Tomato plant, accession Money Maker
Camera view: bottom (45 deg); turntable rotation: 240 degrees
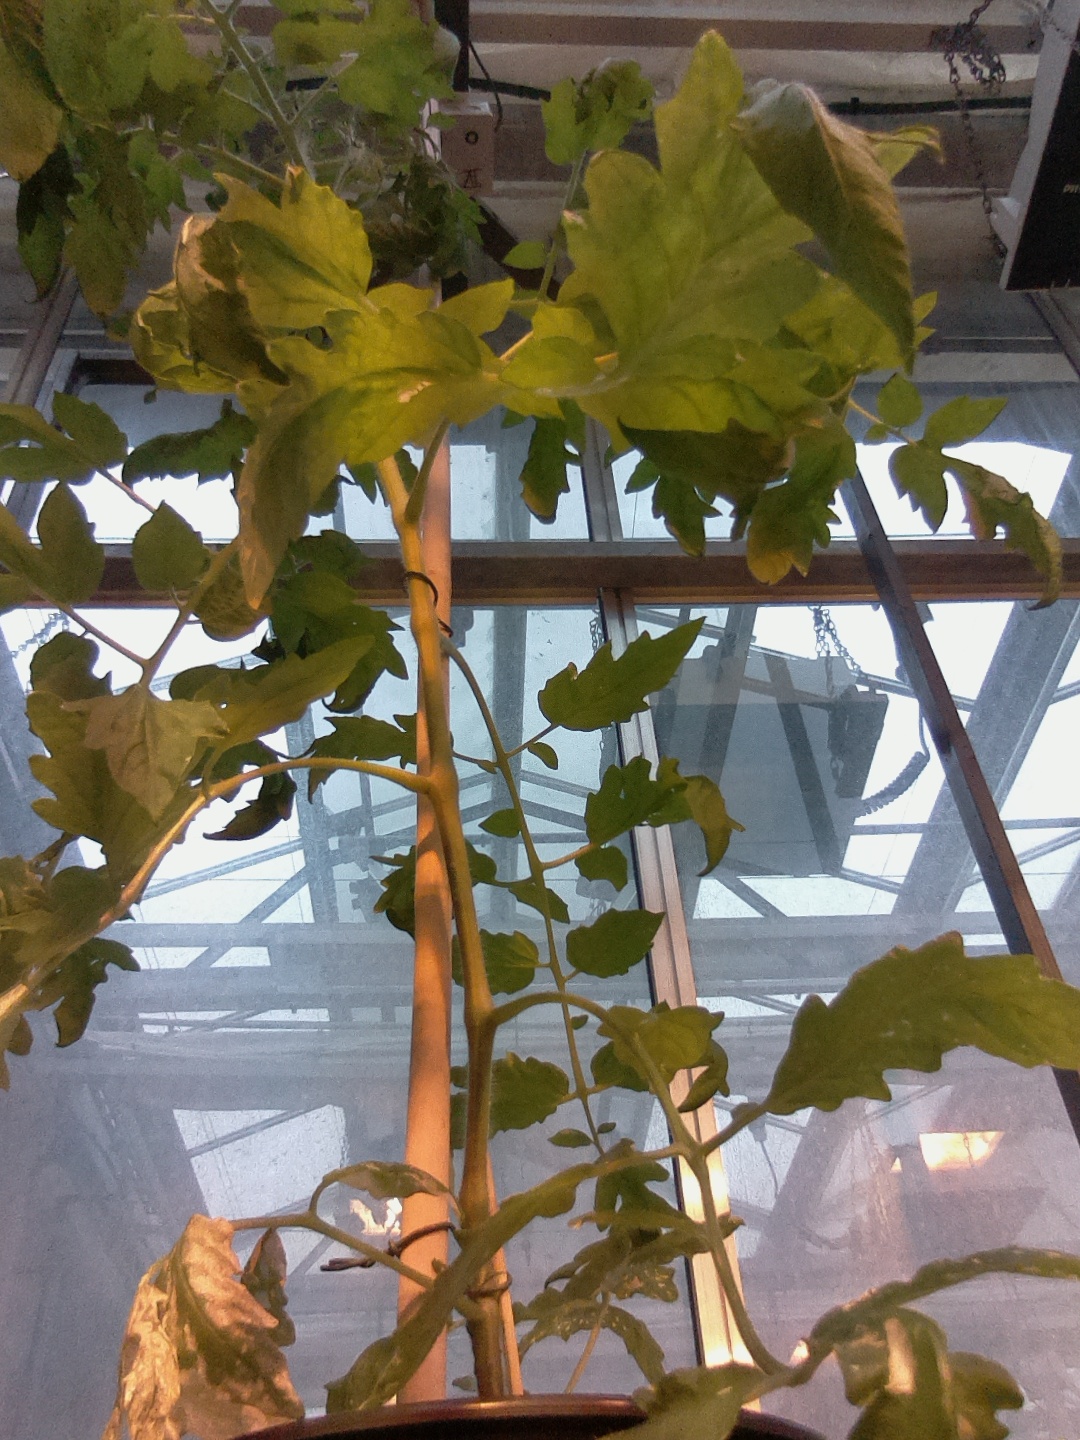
BBCH growth stage 60: First flowers open